Waymo

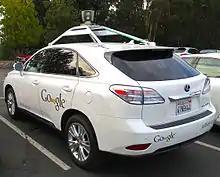
A Lexus RX450h retrofitted by Google for its self-driving car project (2012)

In March 2018, Jaguar Land Rover announced that Waymo had ordered up to 20,000 of its I-Pace electric SUVs at an estimated cost of more than $1 billion. In late May 2018, Alphabet announced plans to add up to 62,000 Pacifica Hybrid minivans to the fleet. Also in May 2018, Waymo established Huimo Business Consulting subsidiary in Shanghai.